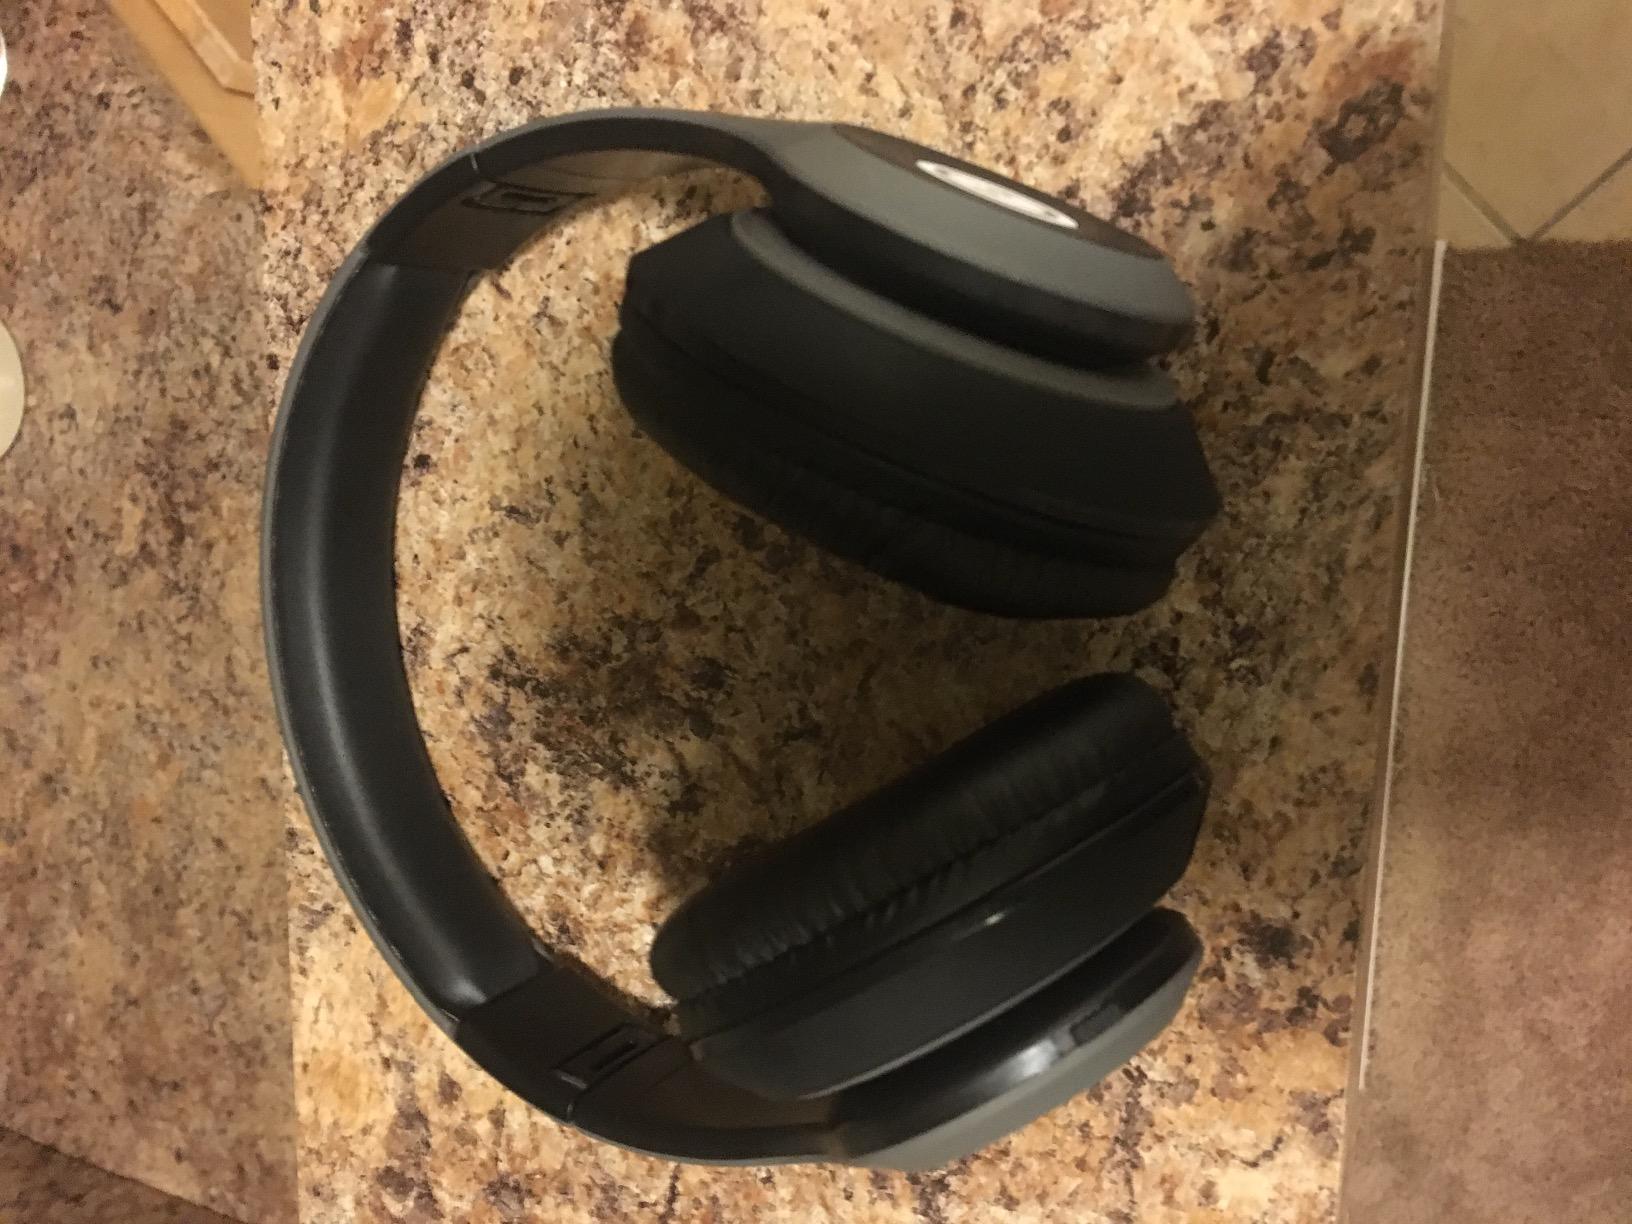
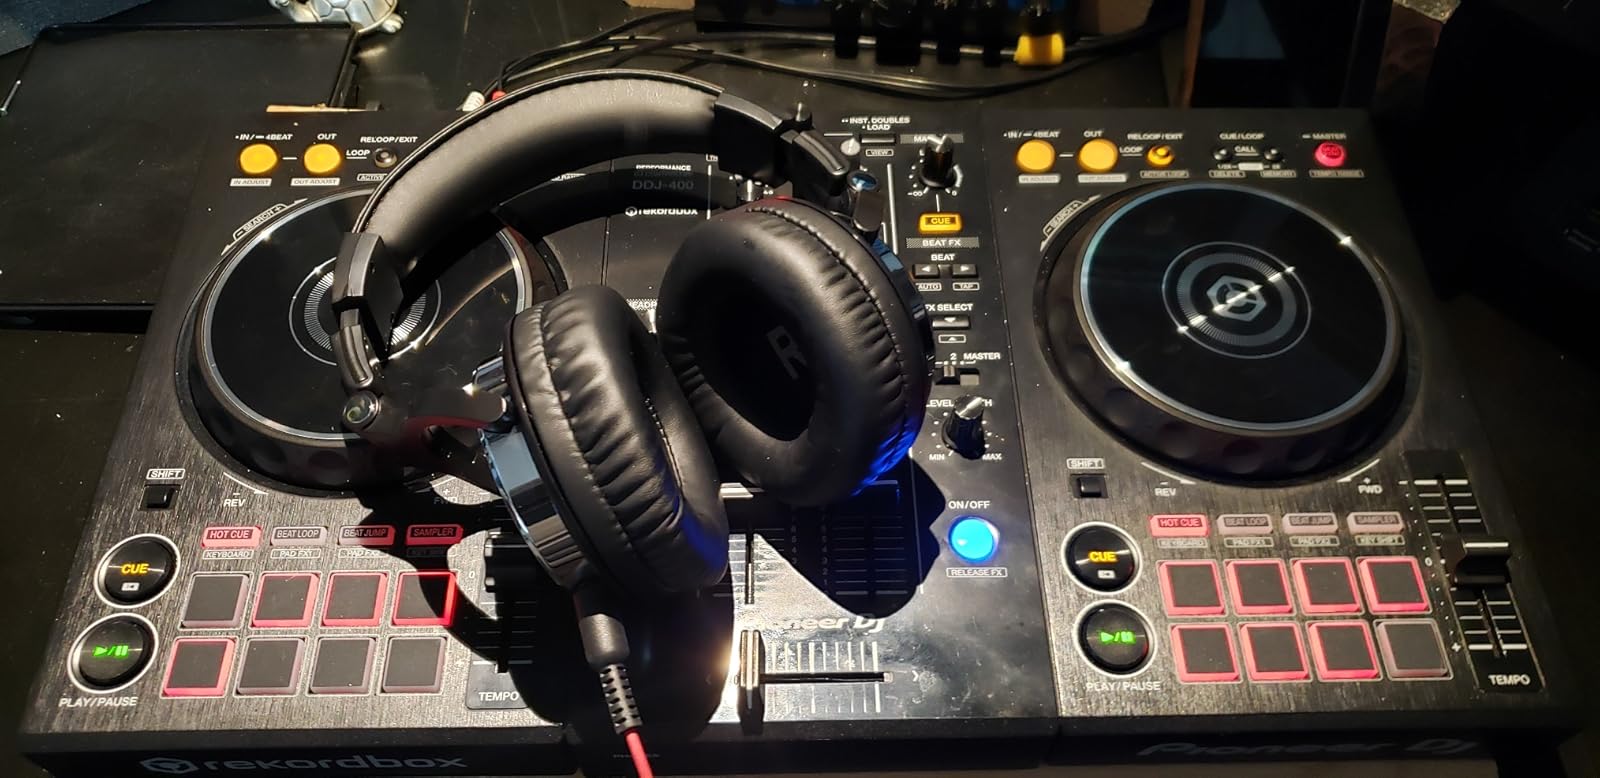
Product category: headphones
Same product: no